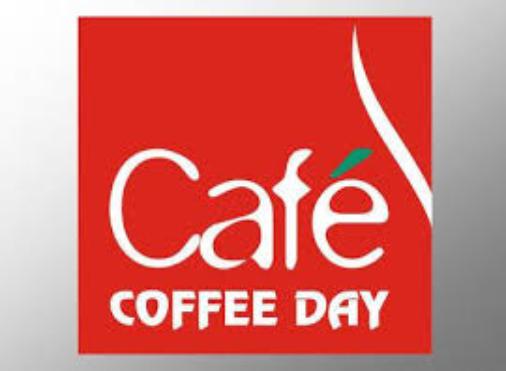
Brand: Cafe Coffee Day
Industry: Food